Mark D. Kelly

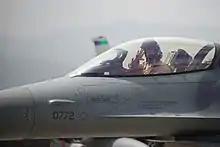
Brigadier General Kelly piloting a Lockheed-Martin F-16 Fighting Falcon during his tenure as commander of 455th Air Expeditionary Wing.

Upon commissioning and earning of his pilot wings, Kelly was first assigned as an instructor pilot with duty as the executive, standardardization and evaluation officer for the 80th Flying Training Wing, also located at Sheppard Air Force Base, specializing in the Cessna T-37 Tweet Training Aircraft. He received his training for piloting the McDonnell Douglas F-15E Strike Eagle from August 1991 to April 1992, under 461st Fighter Squadron at Luke Air Force Base, Arizona.